Church of Saint Louis, Grenoble

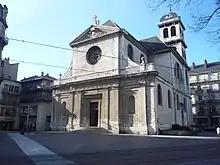
Church today

There is a groined vault in the nave, a semi-circular barrel-vault in the arms of the transept, and a cupola dominating the transept crossing. The actual organ replaced the organ from Saint-Antoine-l'Abbaye brought here in September 1805 and transferred back to St Antoine in 1980. The new organ is the work of the French organ builder Bartolome Formentelli. It is more complete than the former one as it has sixty-one keys instead of forty.